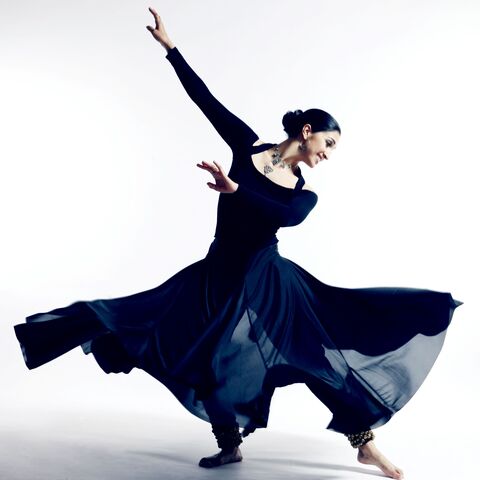
Dance form: kathak